Reconquista

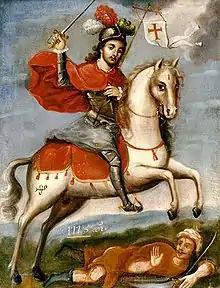

During the reign of King Alfonso II (791–842), the kingdom was firmly established, and a series of Muslim raids caused the transfer of the Asturian capital to Oviedo. The king is believed to have initiated diplomatic contacts with the kings of Pamplona and the Carolingians, thereby gaining official recognition for his kingdom and his crown from the Pope and Charlemagne.